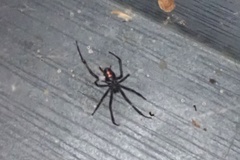
Species: Lactrodectus_hesperus